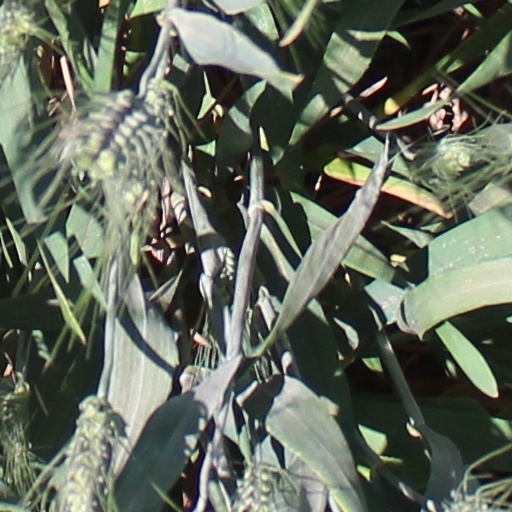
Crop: wheat